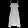
Label: Dress